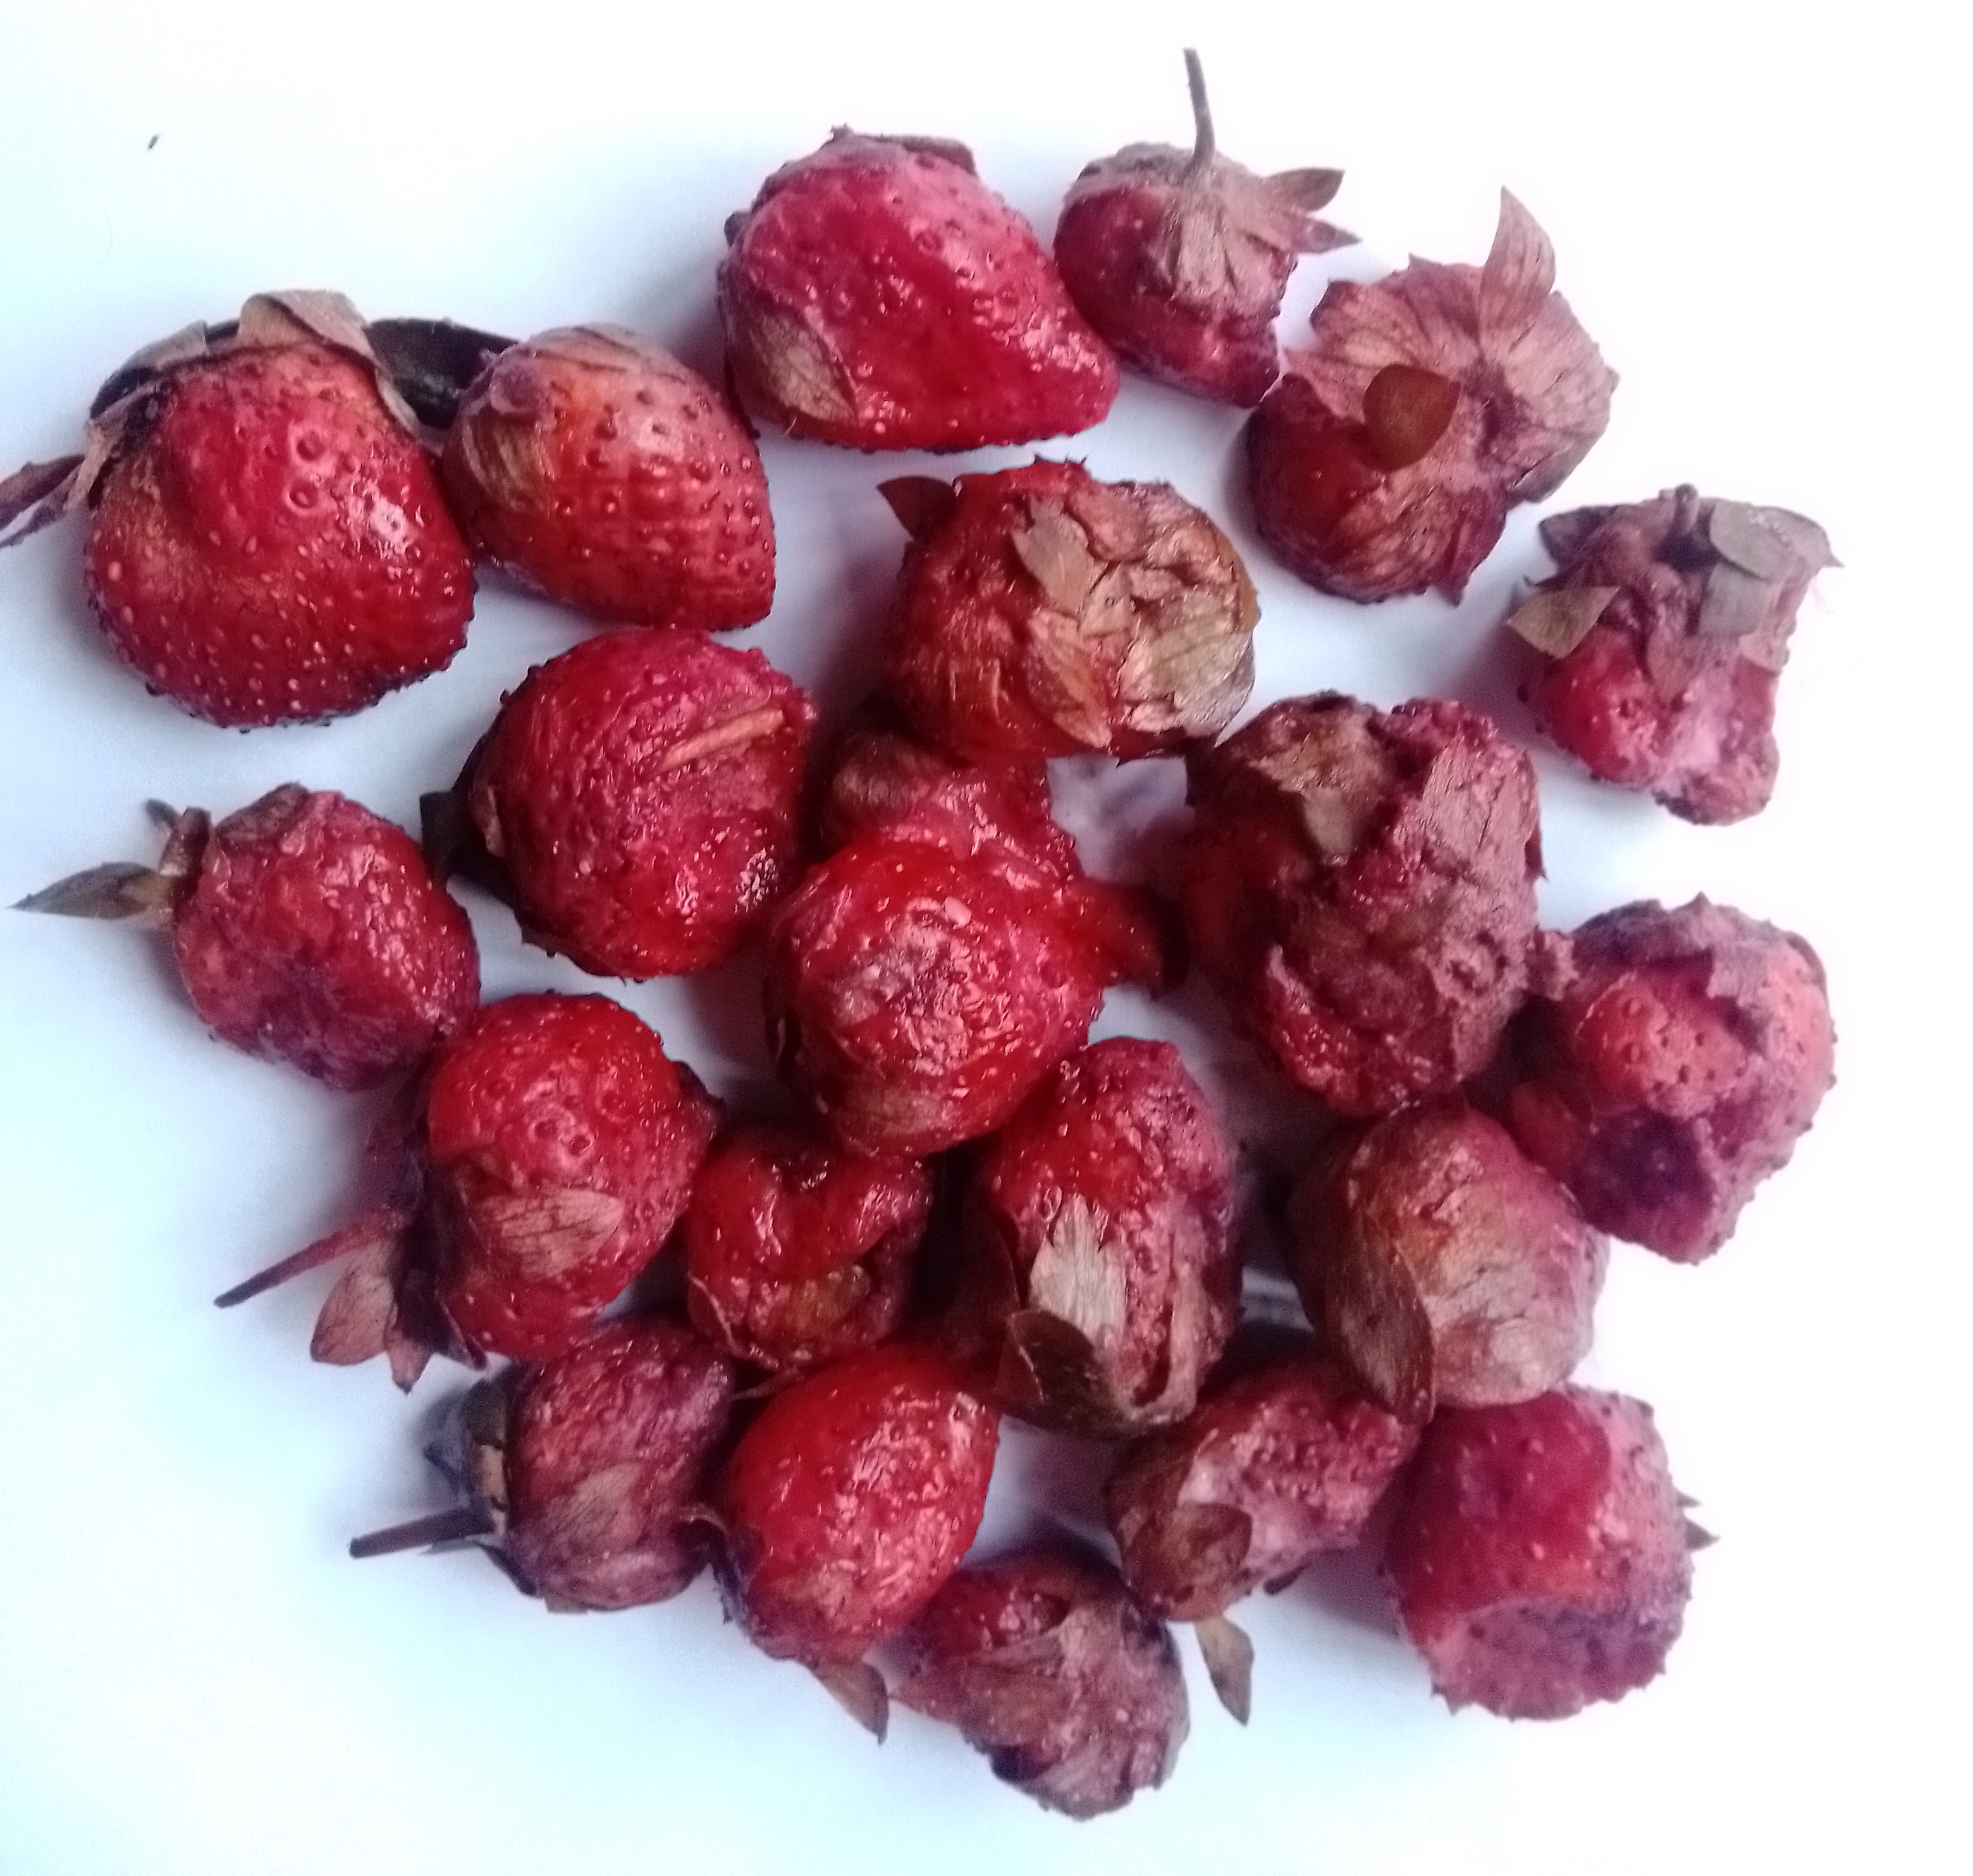
Fruit: strawberry
Condition: rotten